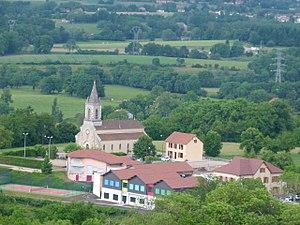
Le centre de notre village
Saint-Ondras est une commune française située dans le département de l'Isère en région Auvergne-Rhône-Alpes.